Bali District

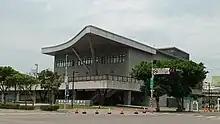
Bali District Office

Bali district has one high school, one municipal middle school, and five elementary schools, including the New Taipei Municipal DaKan Elementary School.